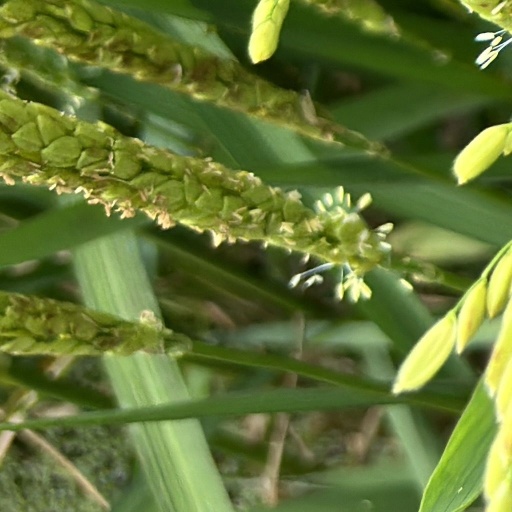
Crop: rice